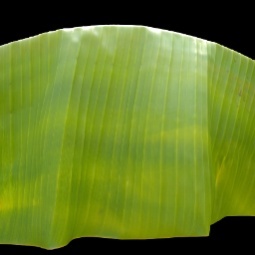
Label: Zinc